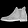
Label: Ankle boot